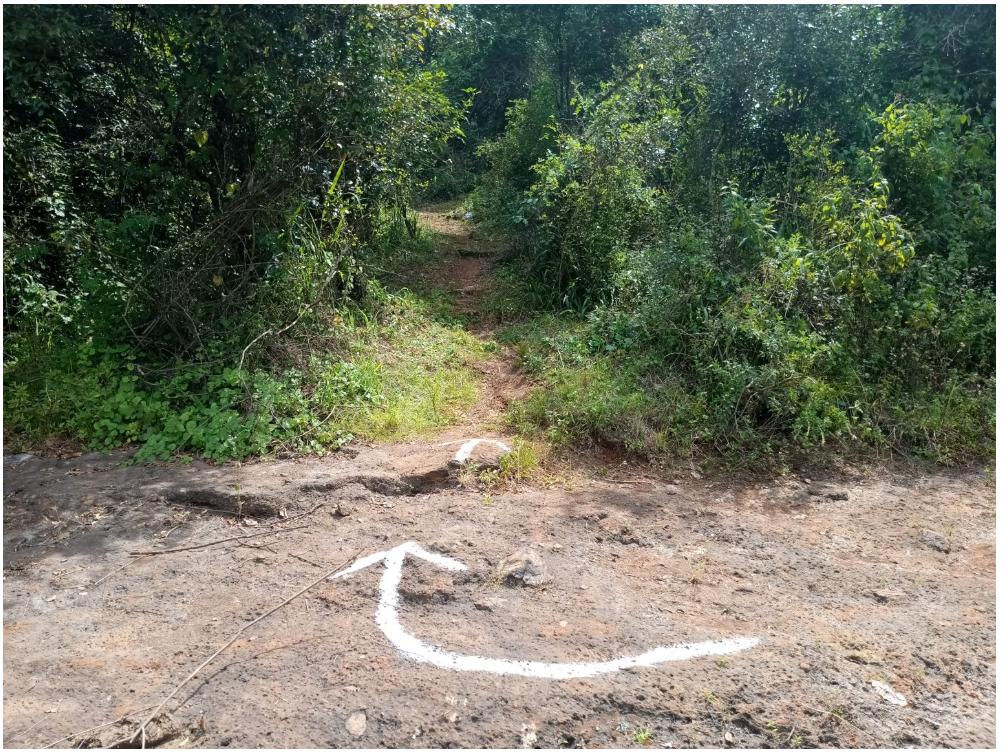
Eneo kubwa la wazi lenye njia ndogo iliyozungukwa na uoto wa asili kama vile nyasi fupi, vichaka na miti iliyojifunga ikiashiria ni eneo litumikalo kwa ajili ya hifadhi ya msitu.